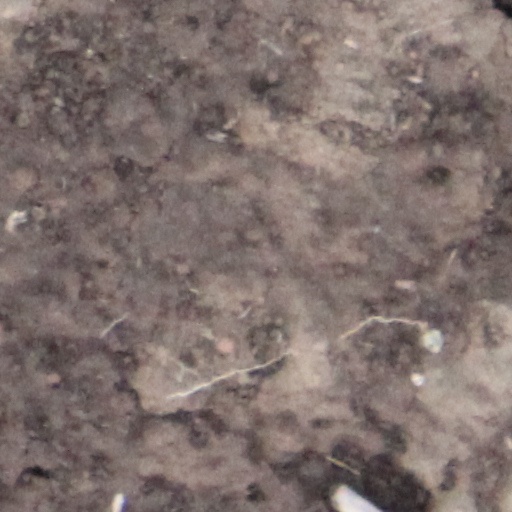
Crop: wheat